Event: Nepal Earthquake
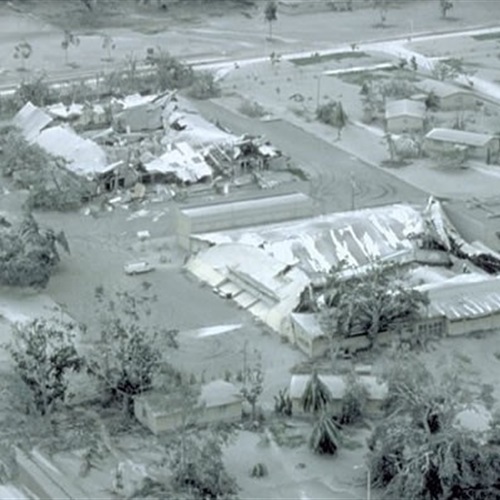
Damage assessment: damage